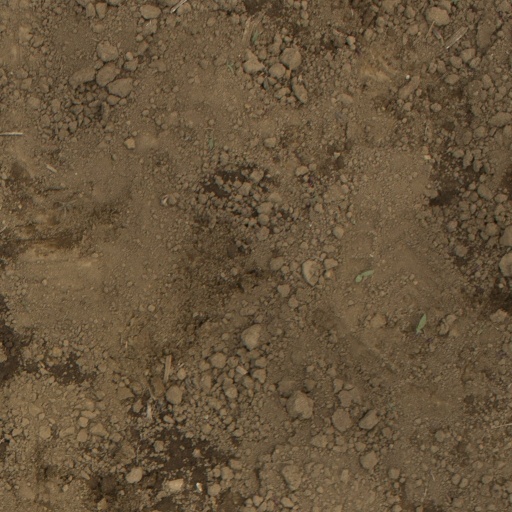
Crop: Jerusalem artichoke